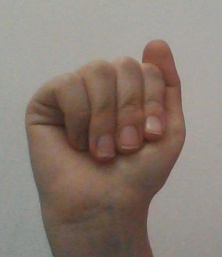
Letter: saad